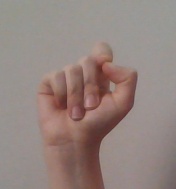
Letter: fa